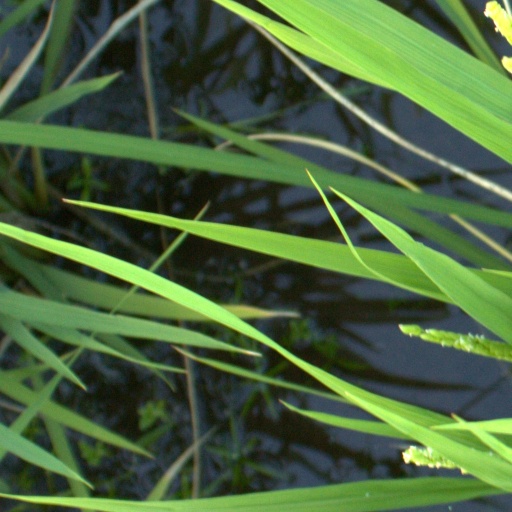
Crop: rice